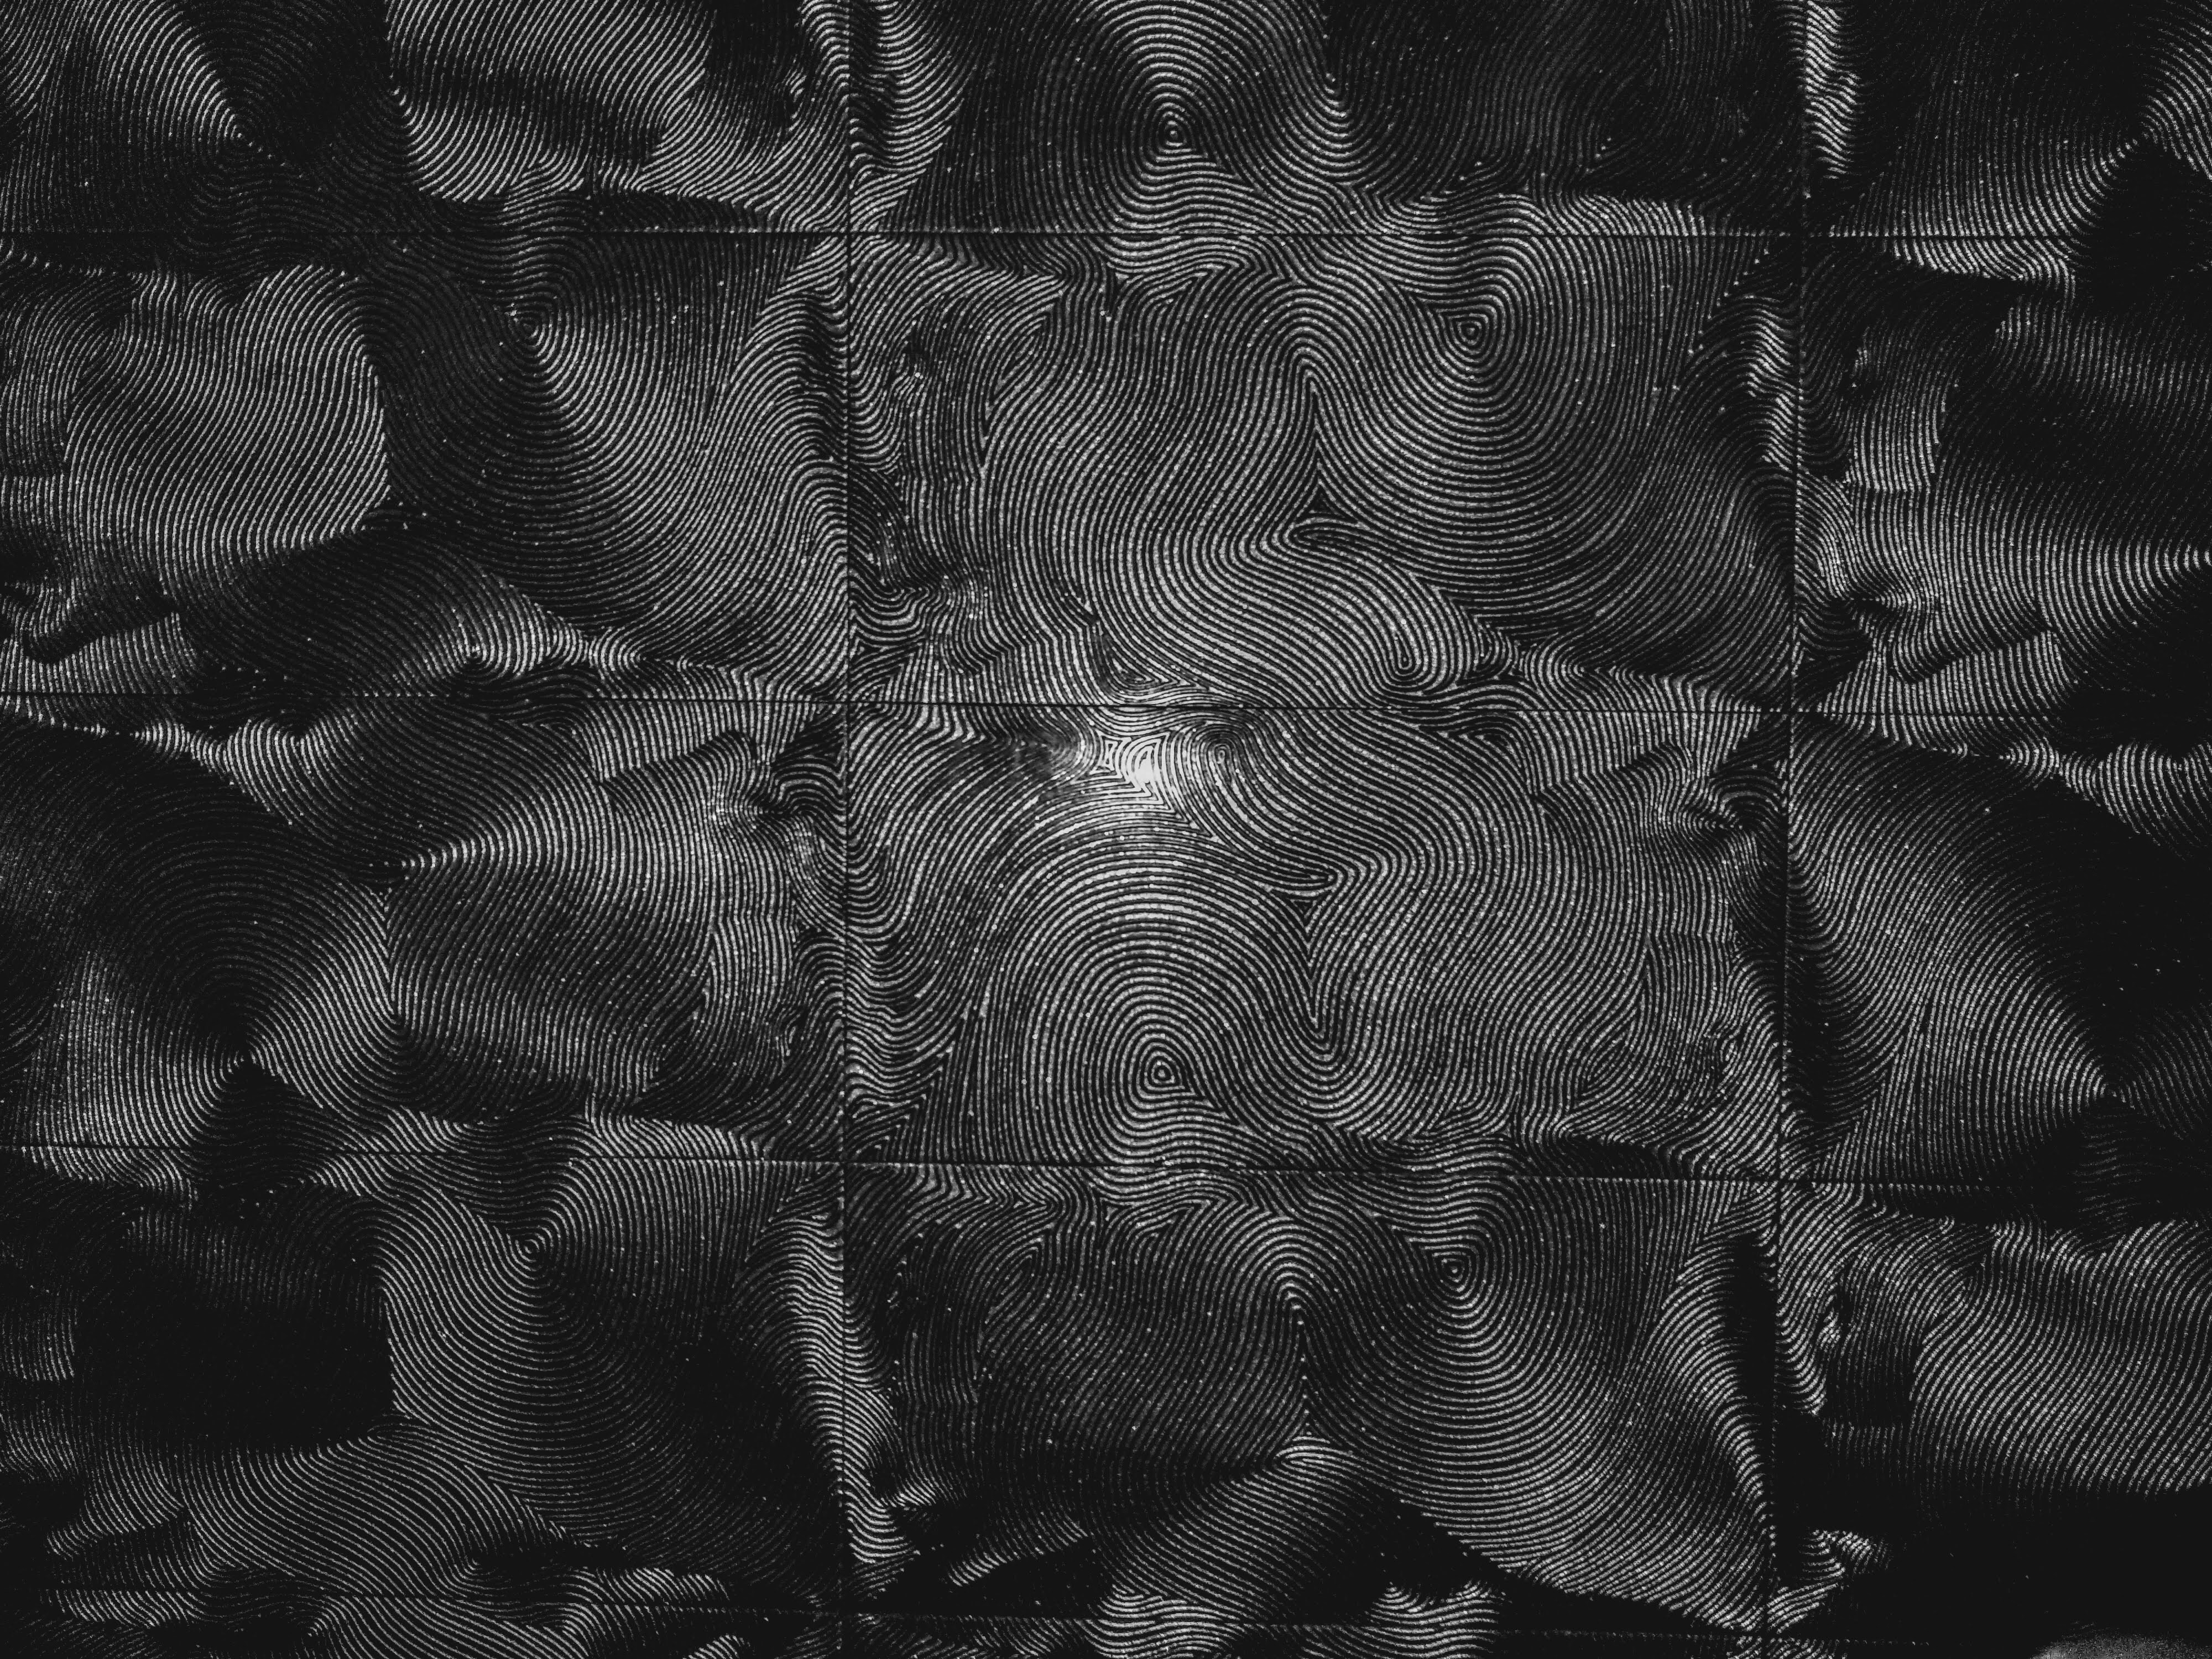
building, pattern, monochrome, monochrome photography, black and white, darkness, black, visual arts, fractal art